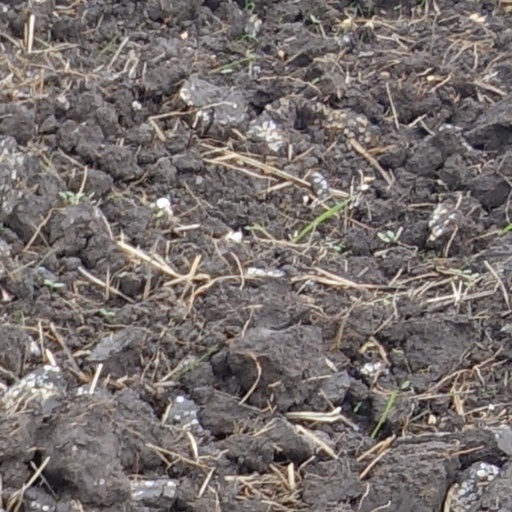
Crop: wheat